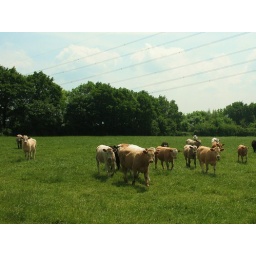
The cows in the field next door to Joe's sister's house. Then are rushing over in hopes of pets!